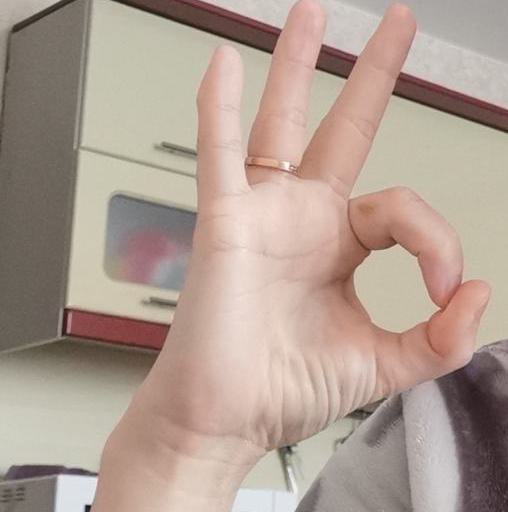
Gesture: ok